WBMX

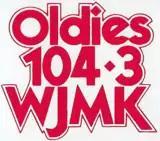
Logo in the 1990s as "Oldies 104.3"

In early August 1984, the station adopted an oldies format as "Magic 104" and its call sign was changed to WJMK. Dick Biondi was the first disc jockey heard on "Magic 104". Ron Britain was also one of WJMK's original DJs. Initially, "Magic 104" included a few currents in its playlist, but by early 1985, all songs from the current decade were dropped, with the station playing music from the 1950s, 1960s, and early 1970s.